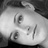
Emotion: neutral